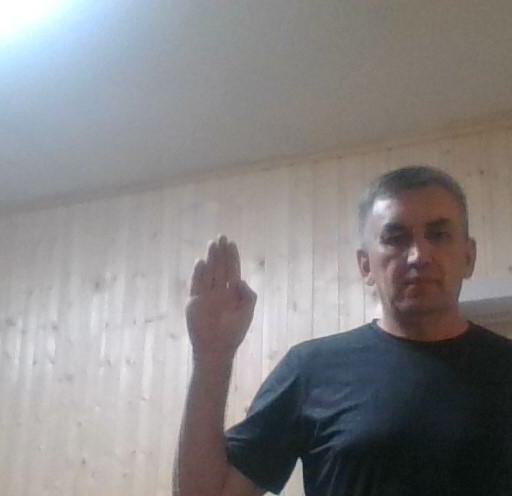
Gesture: stop